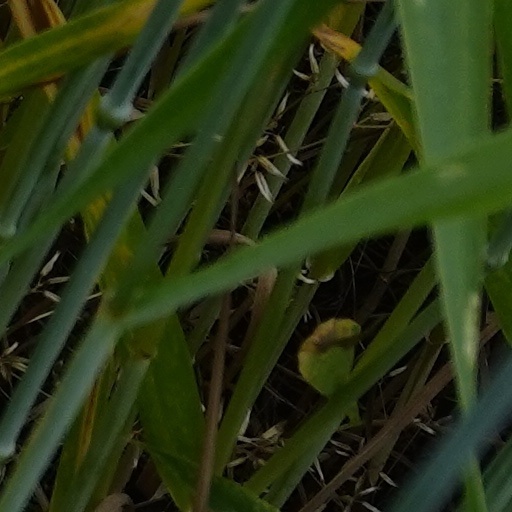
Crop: wheat